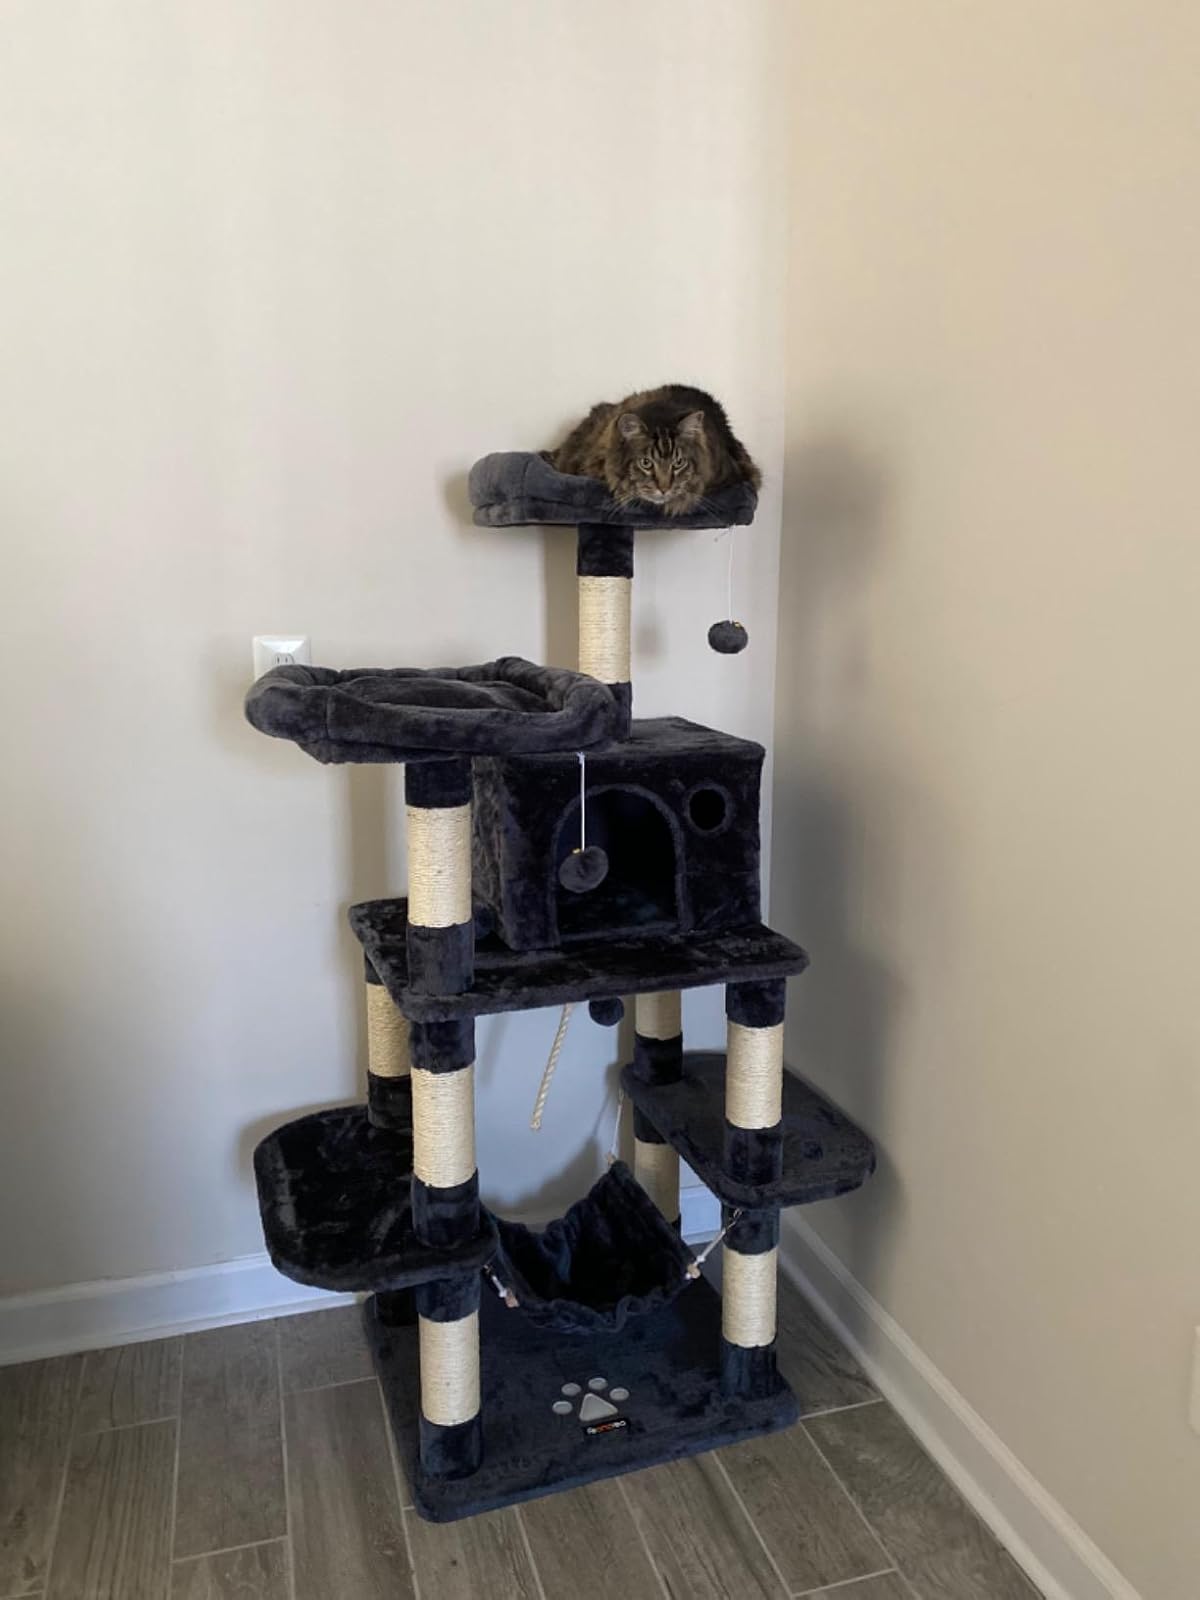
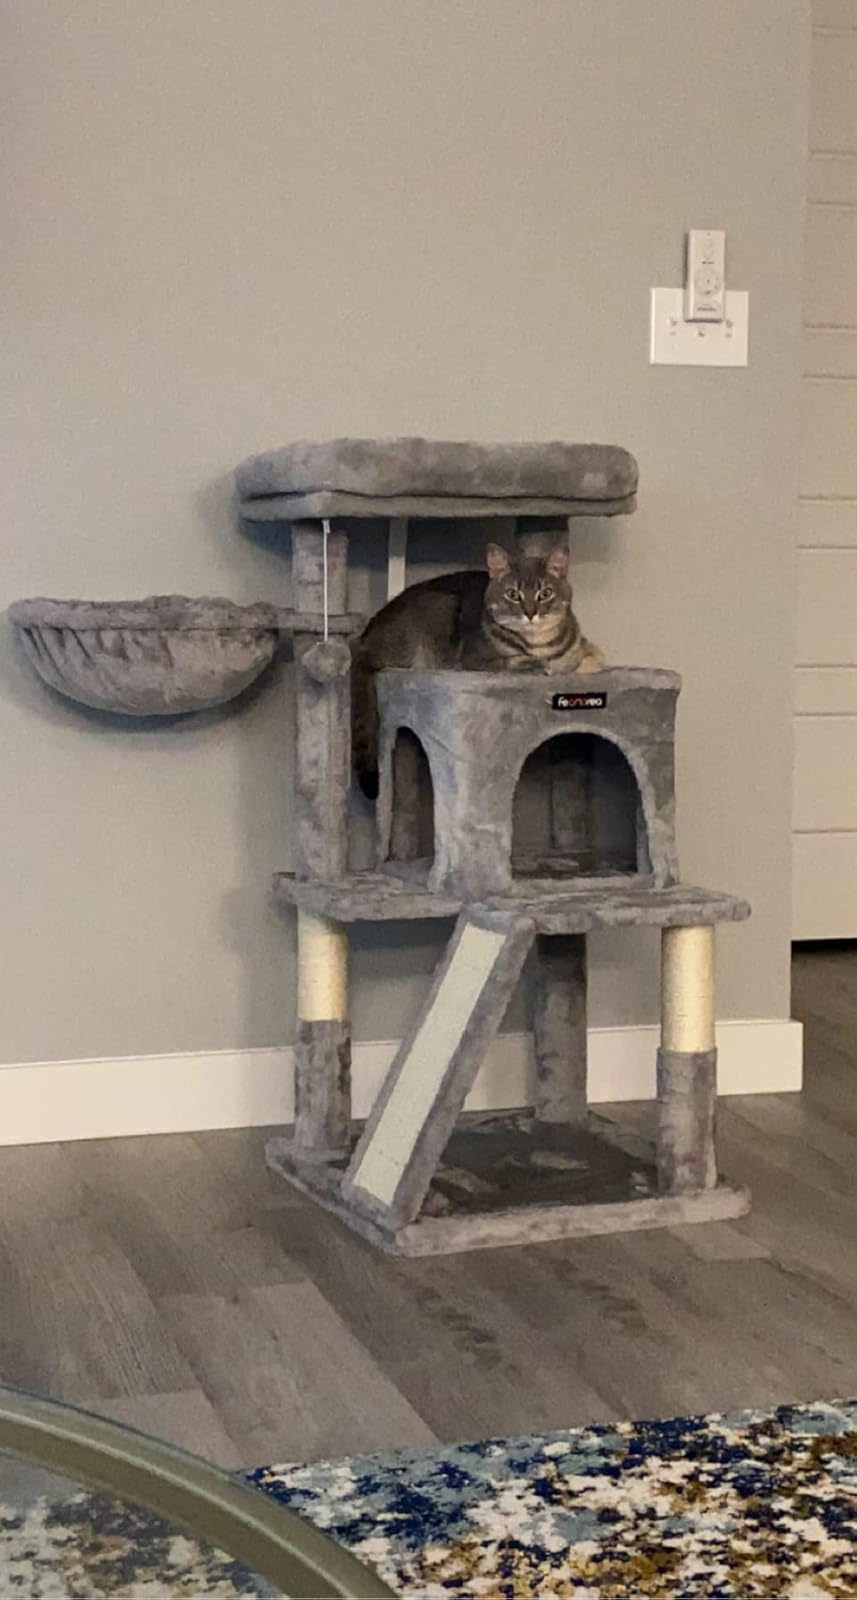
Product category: items_cat tree
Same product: no